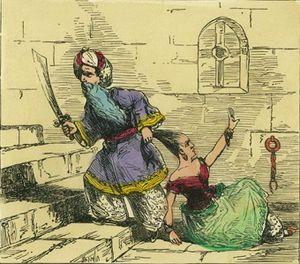
La Barbe bleue est un conte populaire, dont la version la plus célèbre est celle de Charles Perrault, parue en 1697 dans Les Contes de ma mère l'Oye. C'est également le nom du personnage central du récit.